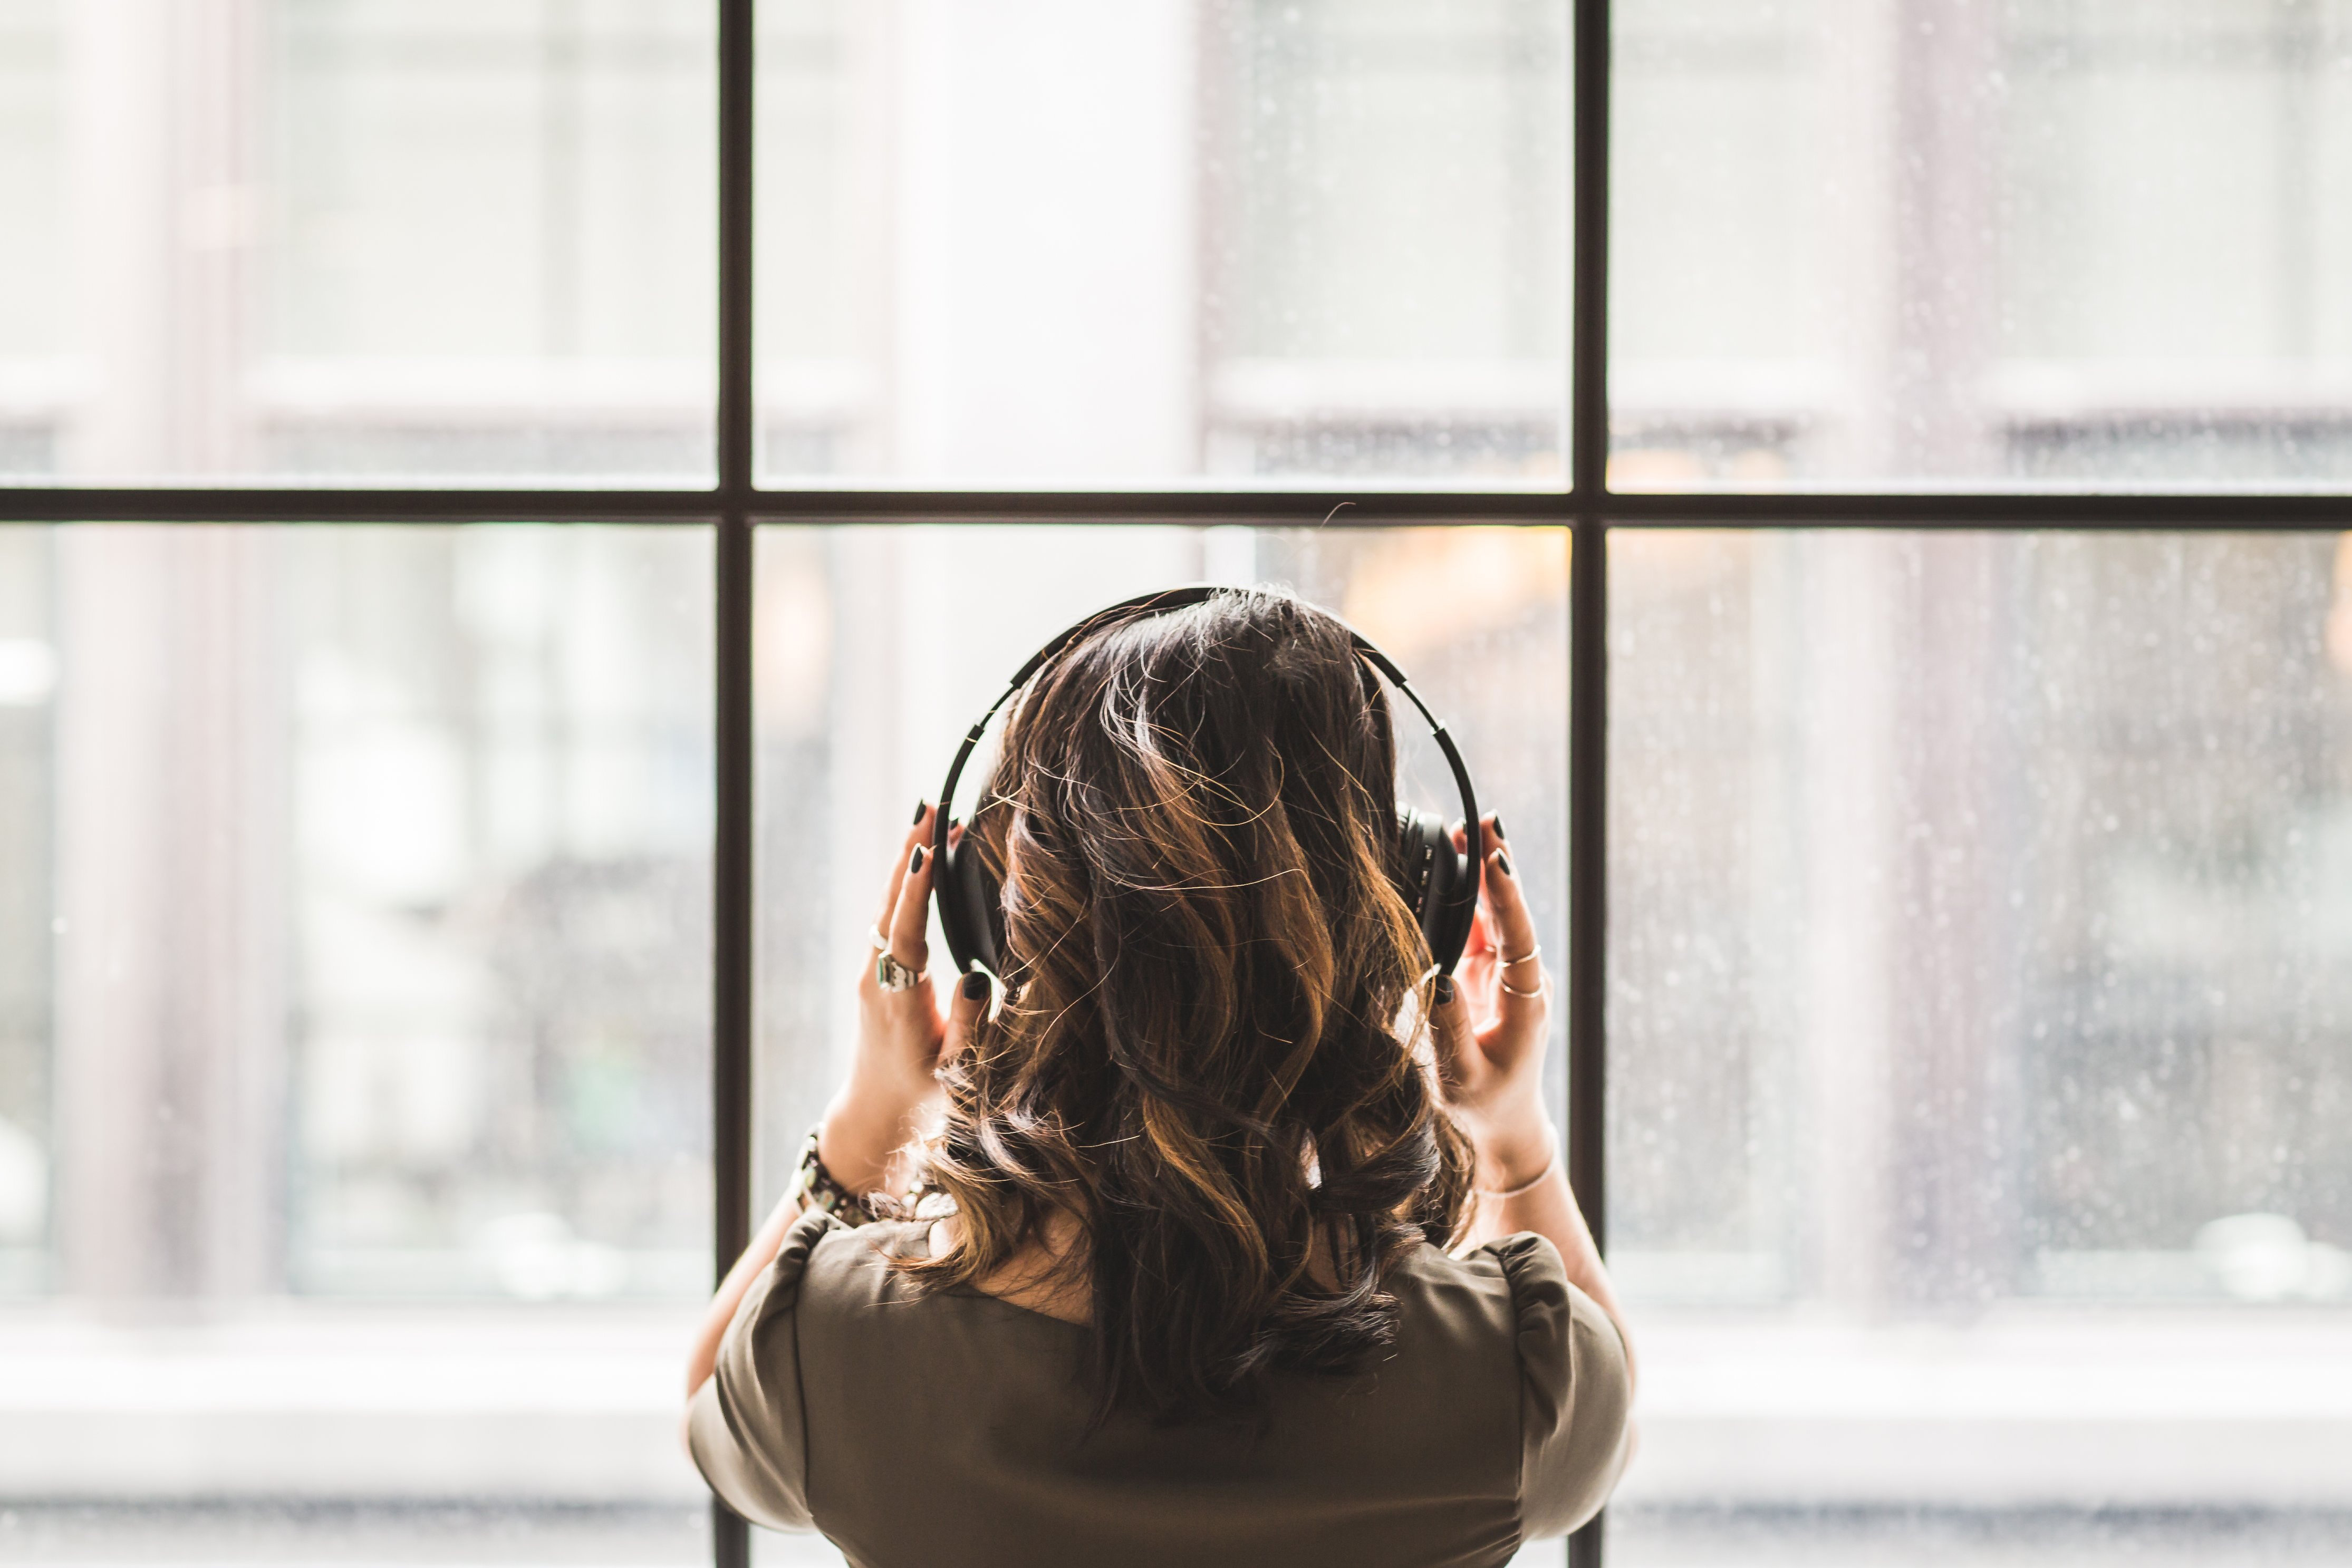
hair, white, photograph, light, shoulder, hairstyle, audio equipment, beauty, yellow, snapshot, ear, eye, photography, window, technology, design, headphones, electronic device, sunlight, long hair, hand, room, brown hair, black hair, neck, street fashion, sitting, gadget, hair coloring